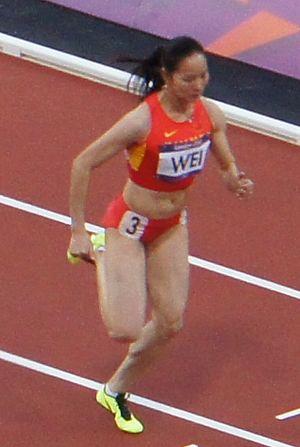
Wei Yongli est une athlète chinoise, spécialiste du sprint.